A Regular Girl

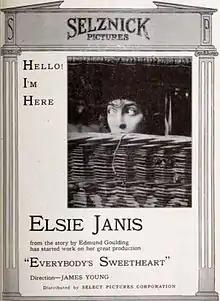
Advertisement using the working title "Everybody's Sweetheart"

A Regular Girl is a lost 1919 American silent comedy film directed by James Young and starring comedian Elsie Janis. It was produced by Lewis J. Selznick.